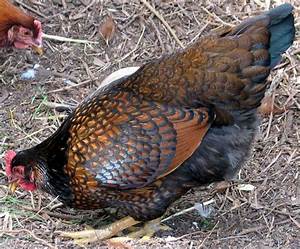
Label: gallina